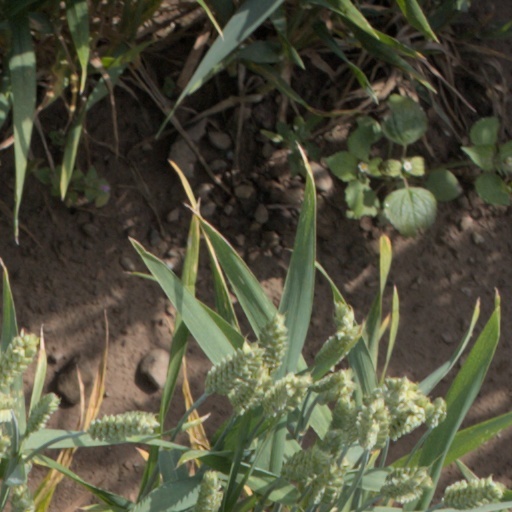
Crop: wheat